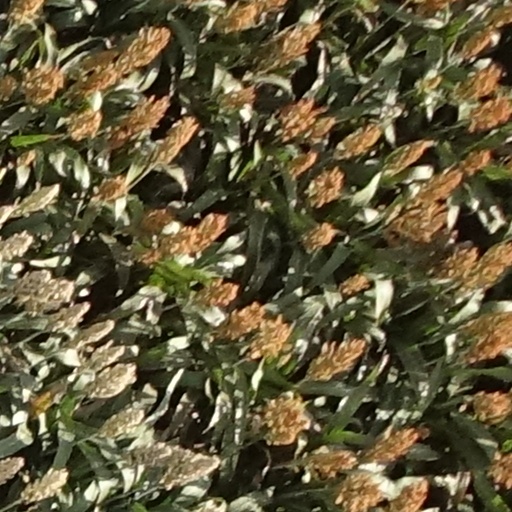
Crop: sorghum